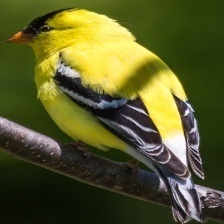
Species: AMERICAN GOLDFINCH
Scientific name: SPINUS TRISTIS
ImageNet parent category: goldfinch